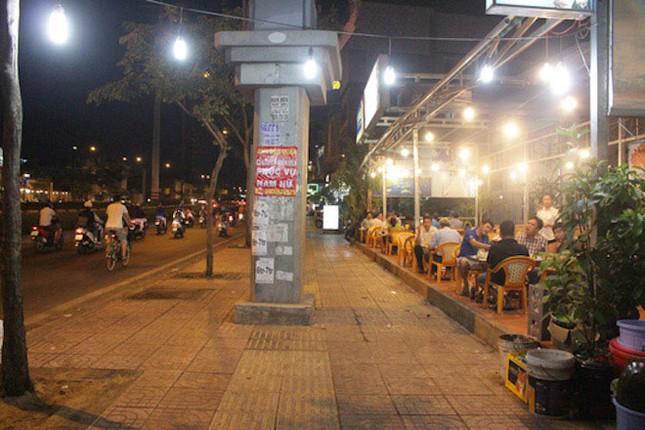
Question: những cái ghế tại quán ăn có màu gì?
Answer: những cái ghế tại quán ăn có màu vàng